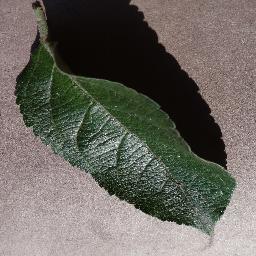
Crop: apple
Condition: healthy